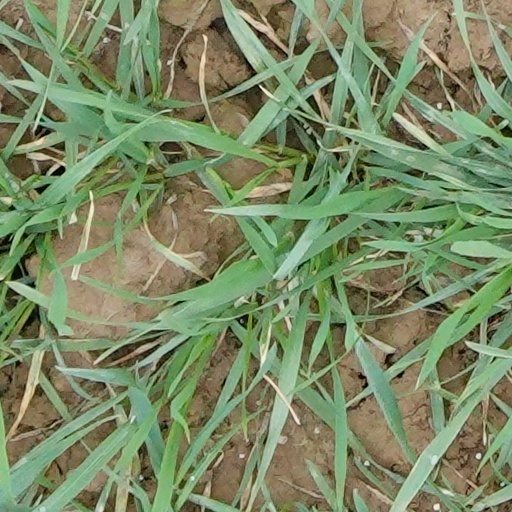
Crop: wheat